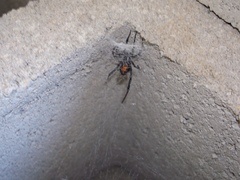
Species: Lactrodectus_hesperus